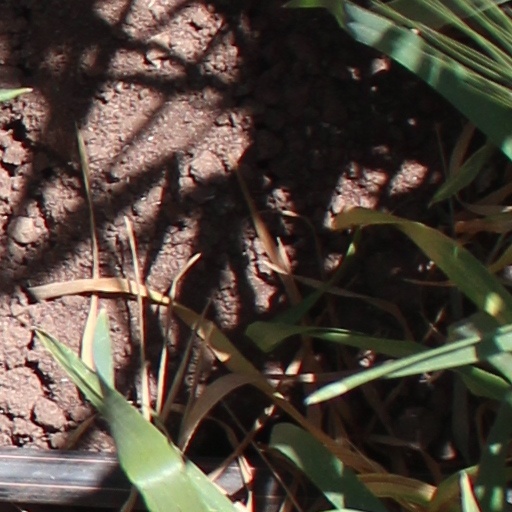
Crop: wheat